Yahya Bakar

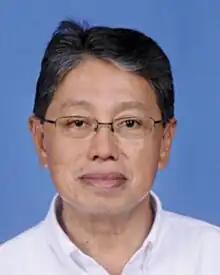
Minister Yahya in 2015

Yahya bin Bakar (born 4 May 1954), also referred to Pehin Dato Yahya Bakar, is a Bruneian aristocrat and politician whom formerly held the position of Minister of Energy from 2005 to 2008, and Minister of Industry and Primary Resources from 2008 to 2015.